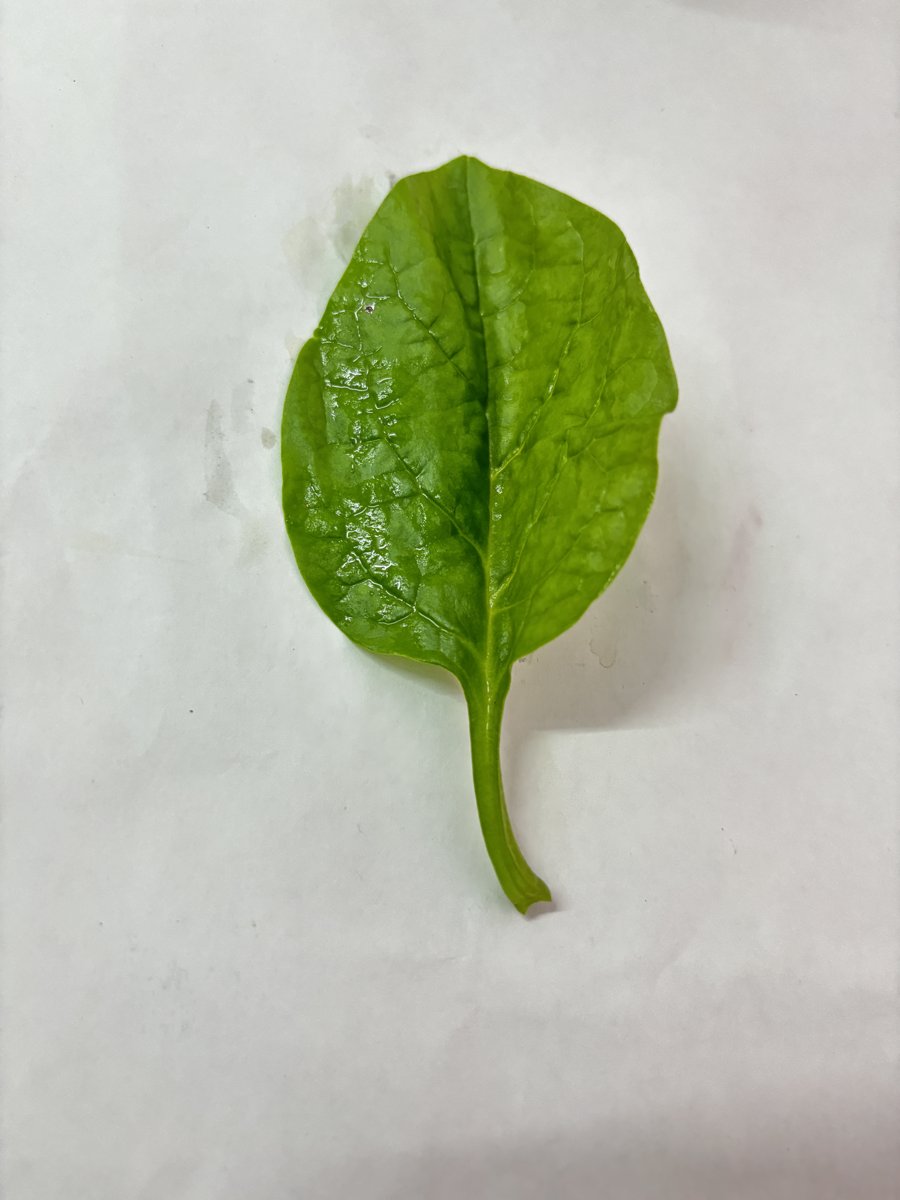
Label: Healthy-Leaf